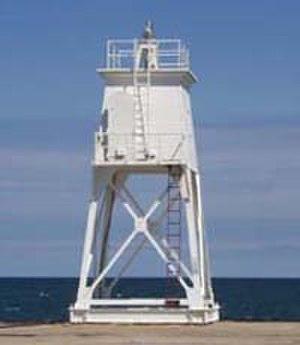
Les phares de Grand Marais, sont une paire de phare du lac Supérieur situé à l'entrée du port de Grand Marais dans le Comté d'Alger, Michigan.